Bodhidharma

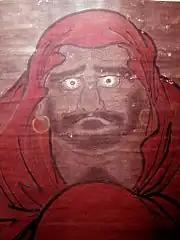

There are early texts which explicitly associate Bodhidharma with the "Laṅkāvatāra Sūtra". Daoxuan, for example, in a late recension of his biography of Bodhidharma's successor Huike, has the sūtra as a basic and important element of the teachings passed down by Bodhidharma: